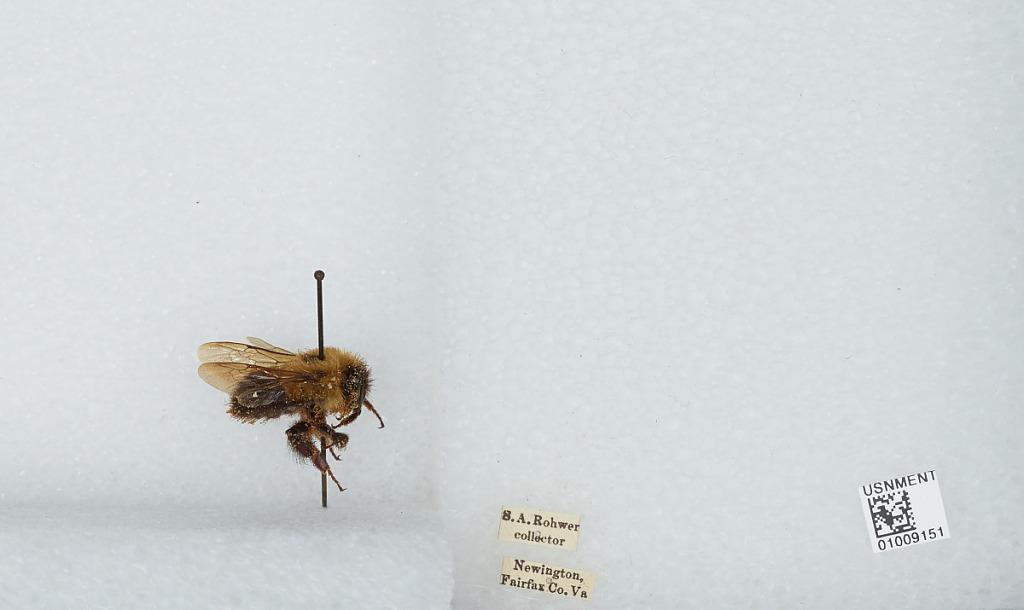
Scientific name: Bombus (Pyrobombus) impatiens Cresson
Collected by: S. Rohwer
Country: United States
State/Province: Virginia
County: Fairfax
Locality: Newington
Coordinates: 38.7384, -77.185